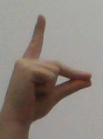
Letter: ta